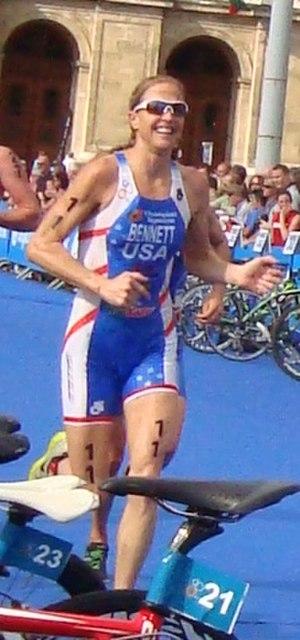
Laura Marie Bennett née Reback le 25 avril 1975 dans le Comté de Palm Beach aux États-Unis est une triathlète professionnelle double championne nationale et vainqueur sur Ironman 70.3.